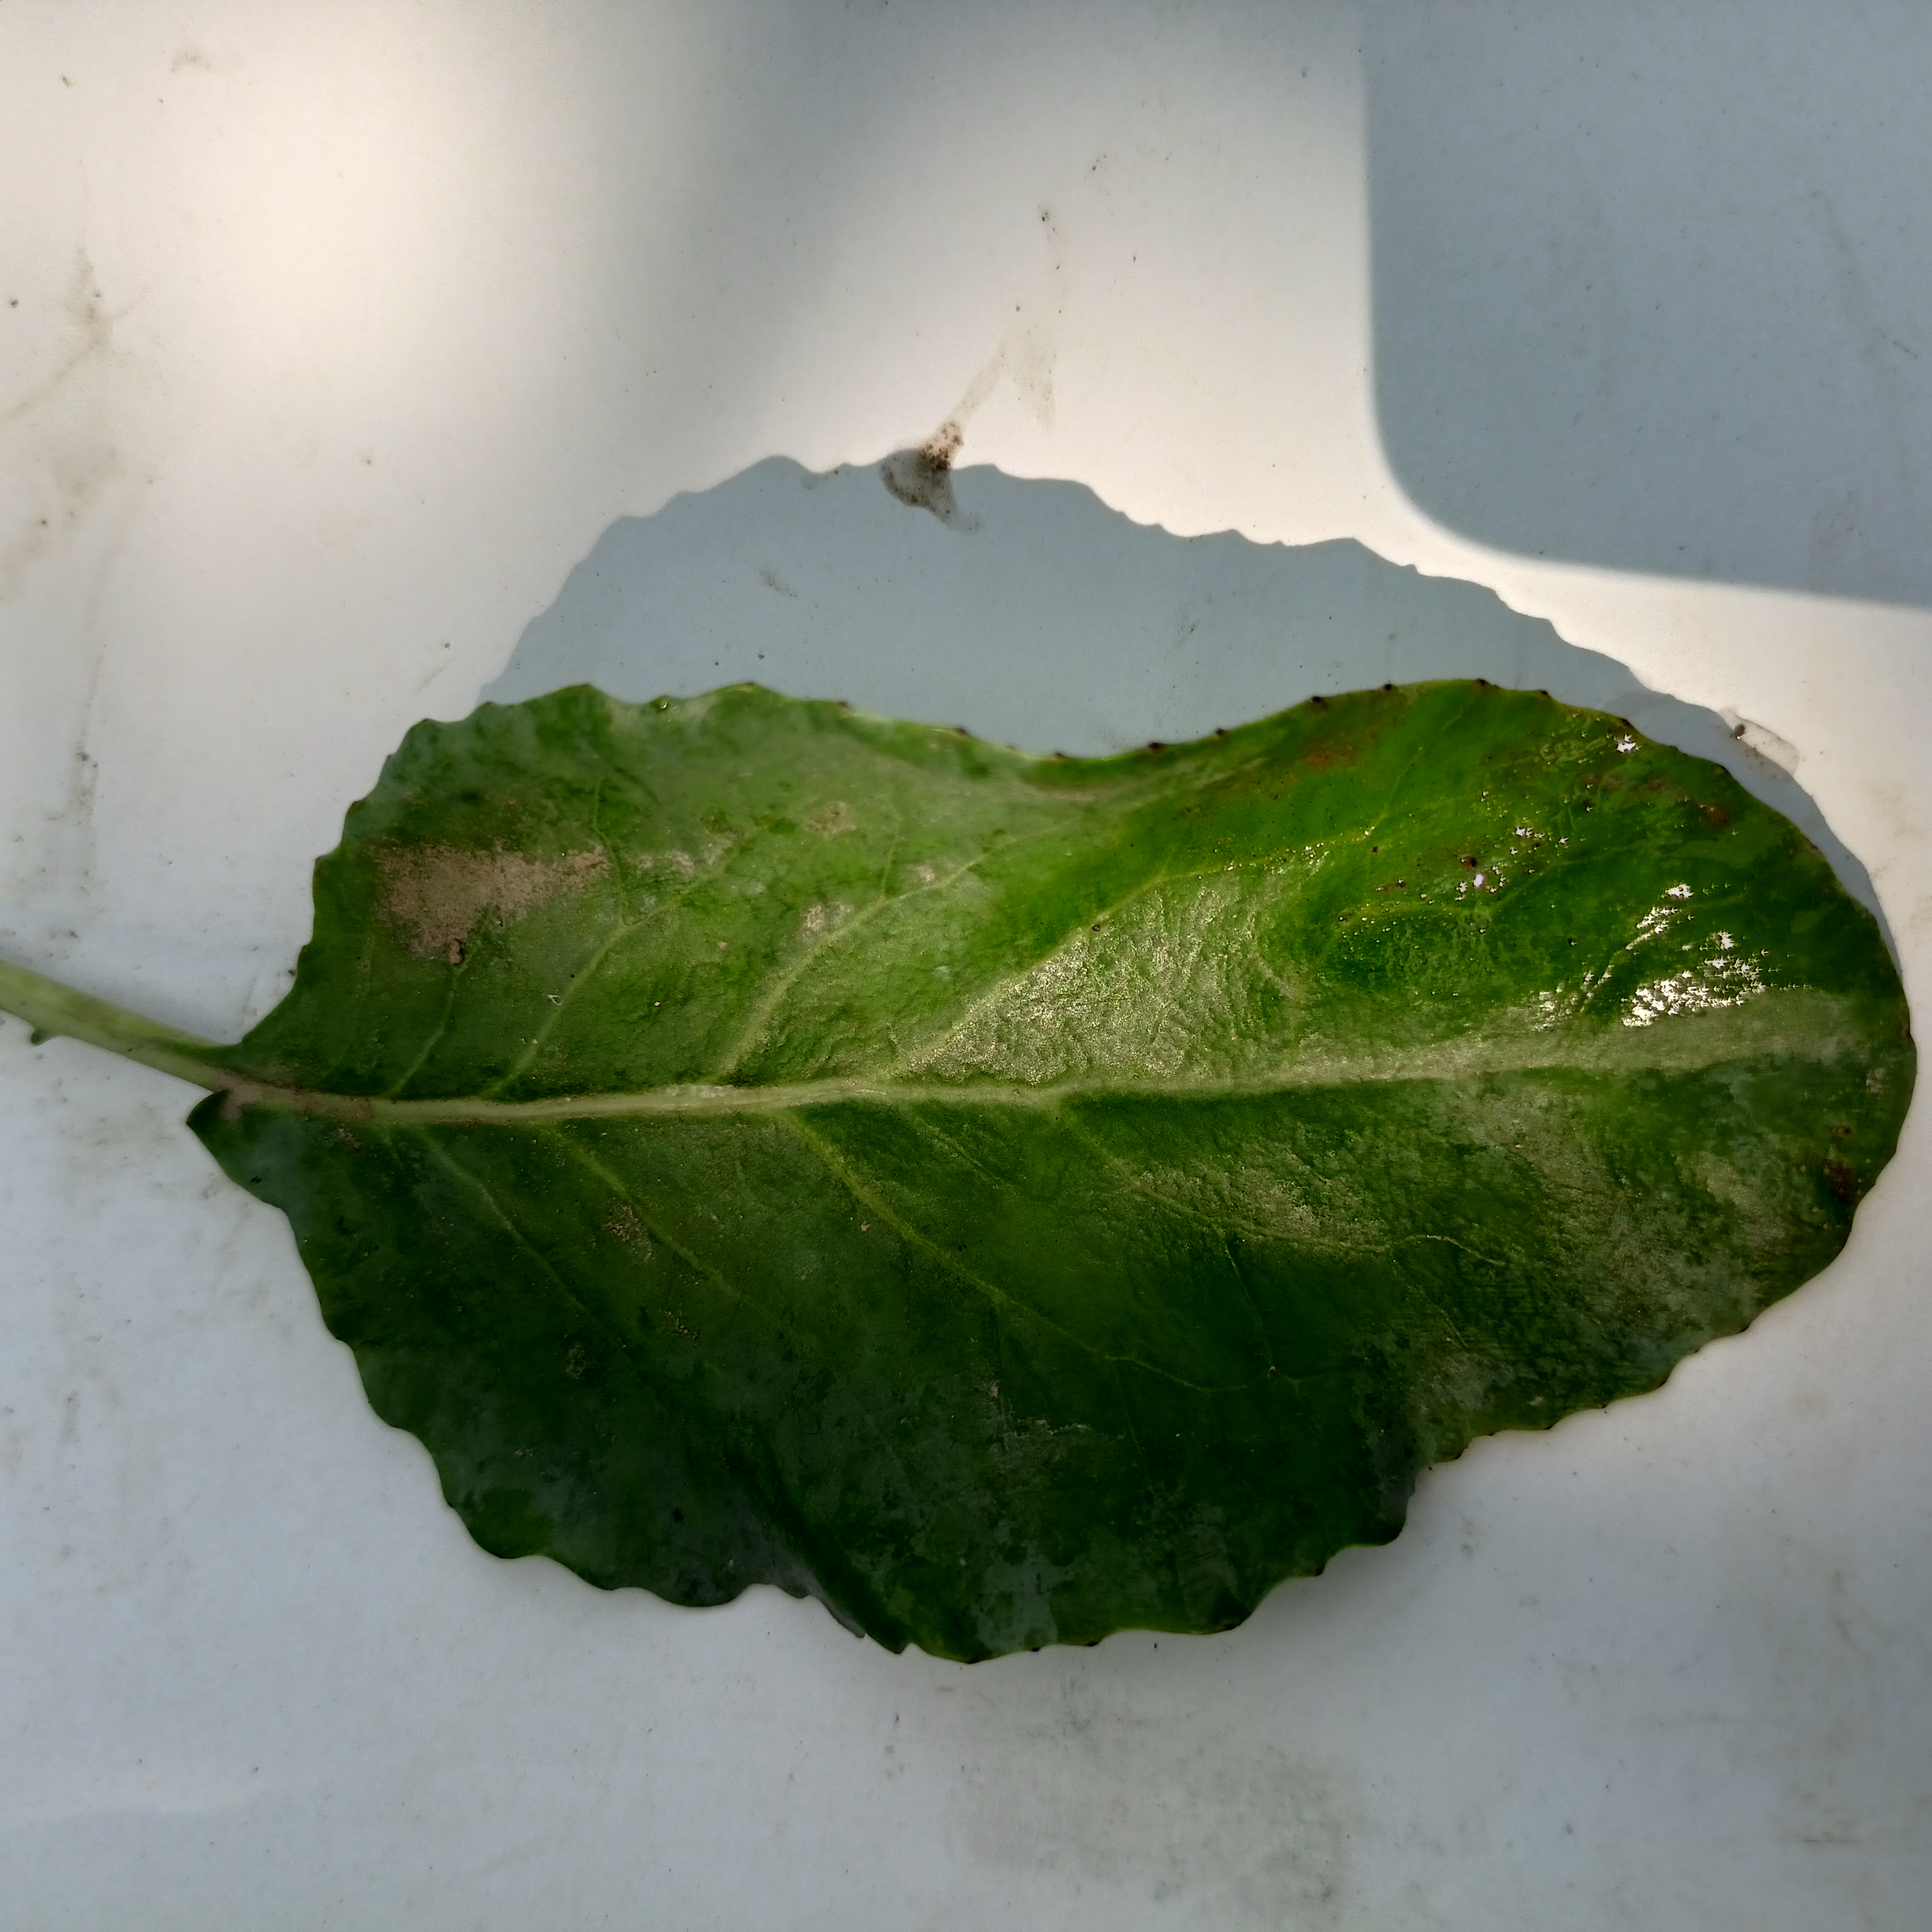
Label: Healthy